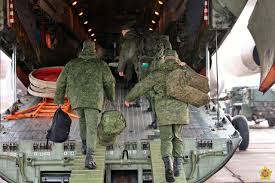
Label: Iskander